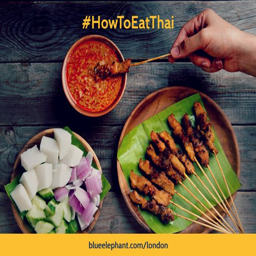
want to blend in ? we 've got everything you need to know about eating food like a local !